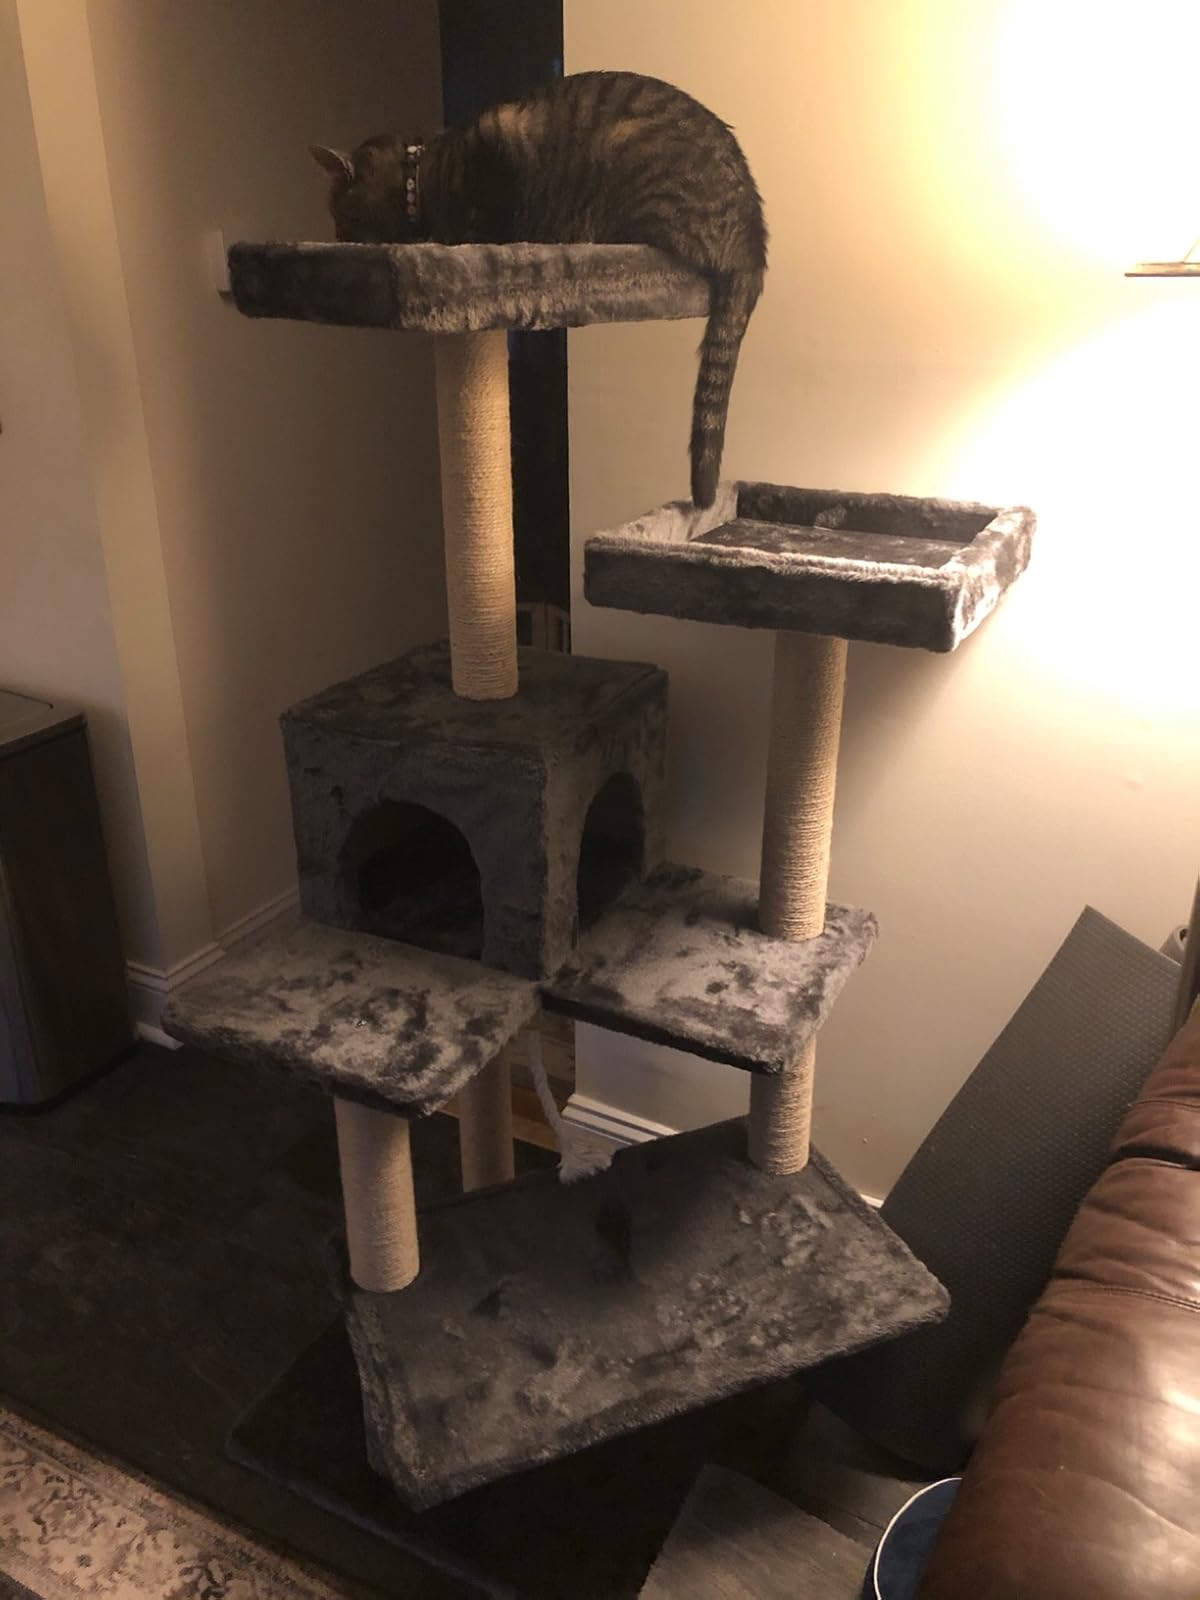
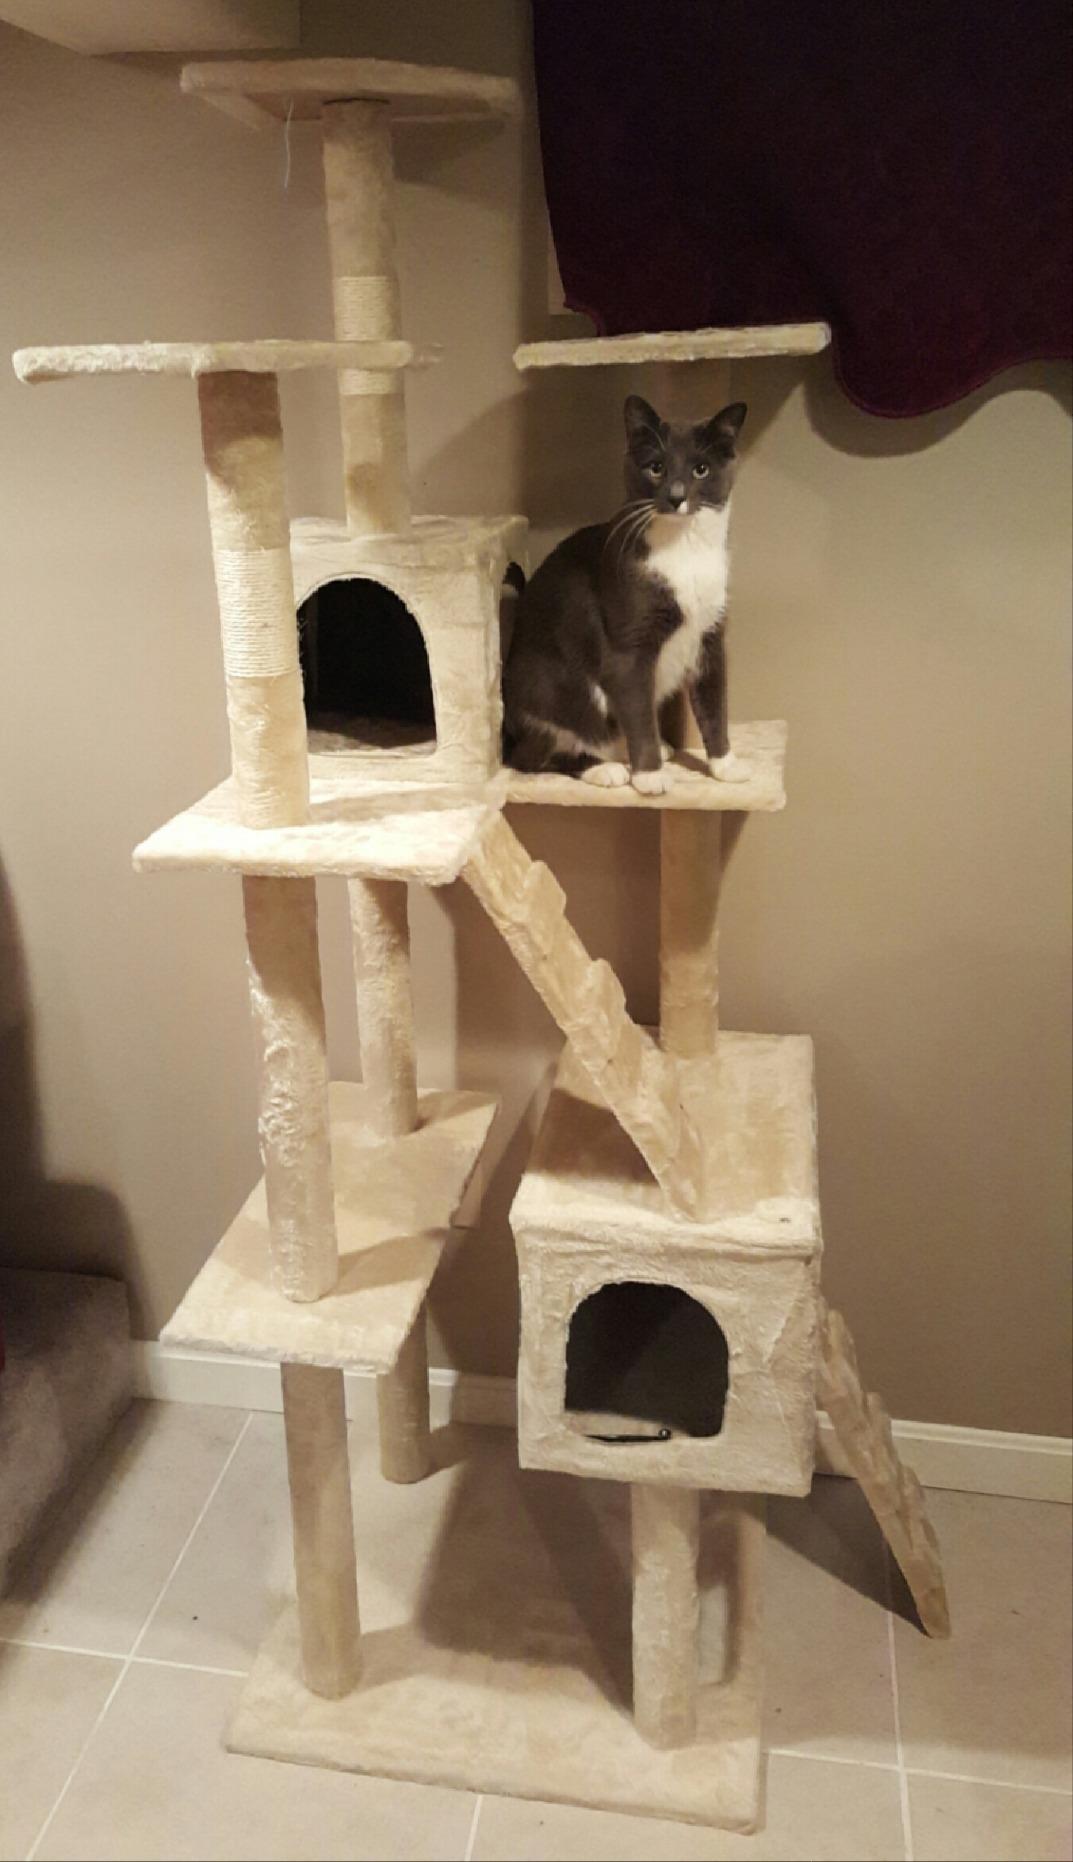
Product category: items_cat tree
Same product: no